Dora Marsden

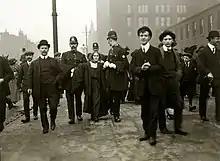
The arrest of Miss Dora Marsden, 30 March 1909

In October 1909, Marsden was arrested with several other members of the Women's Social and Political Union (WSPU) for dressing in full academic regalia and interrupting a speech by the chancellor of their alma mater, demanding that he speak out against the force-feeding of imprisoned suffragist alumni who were on hunger strike. A few months later, she broke into the Southport Empire Theatre and hoisted herself into the cupola, where she waited 15 hours in order to heckle Winston Churchill, who was soon to become Home Secretary, while he was speaking at an election rally. Marsden was arrested with a deputation to Parliament which was widely reported at the time.